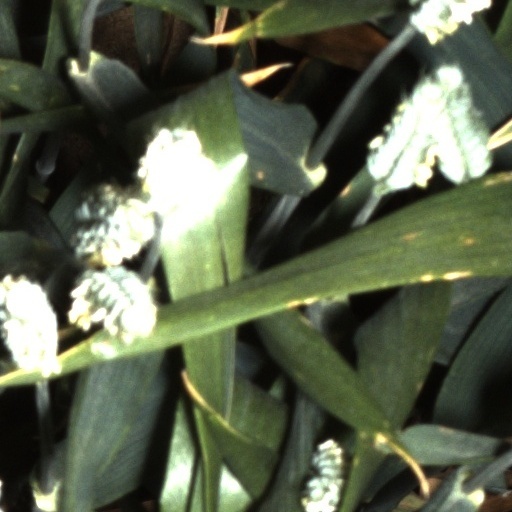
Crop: wheat